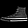
Label: Sneaker